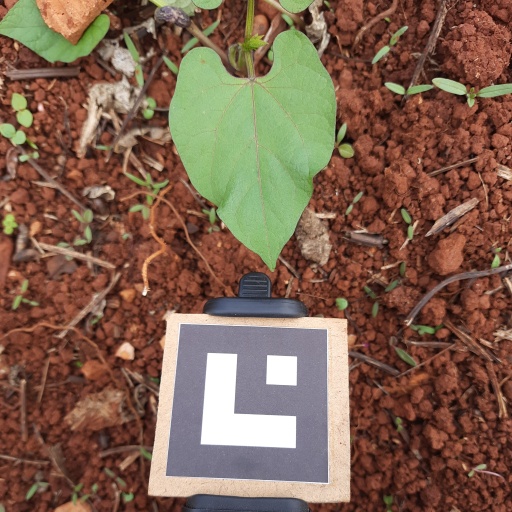
Observations: wavy surface, no eating holes, under cloudy sky